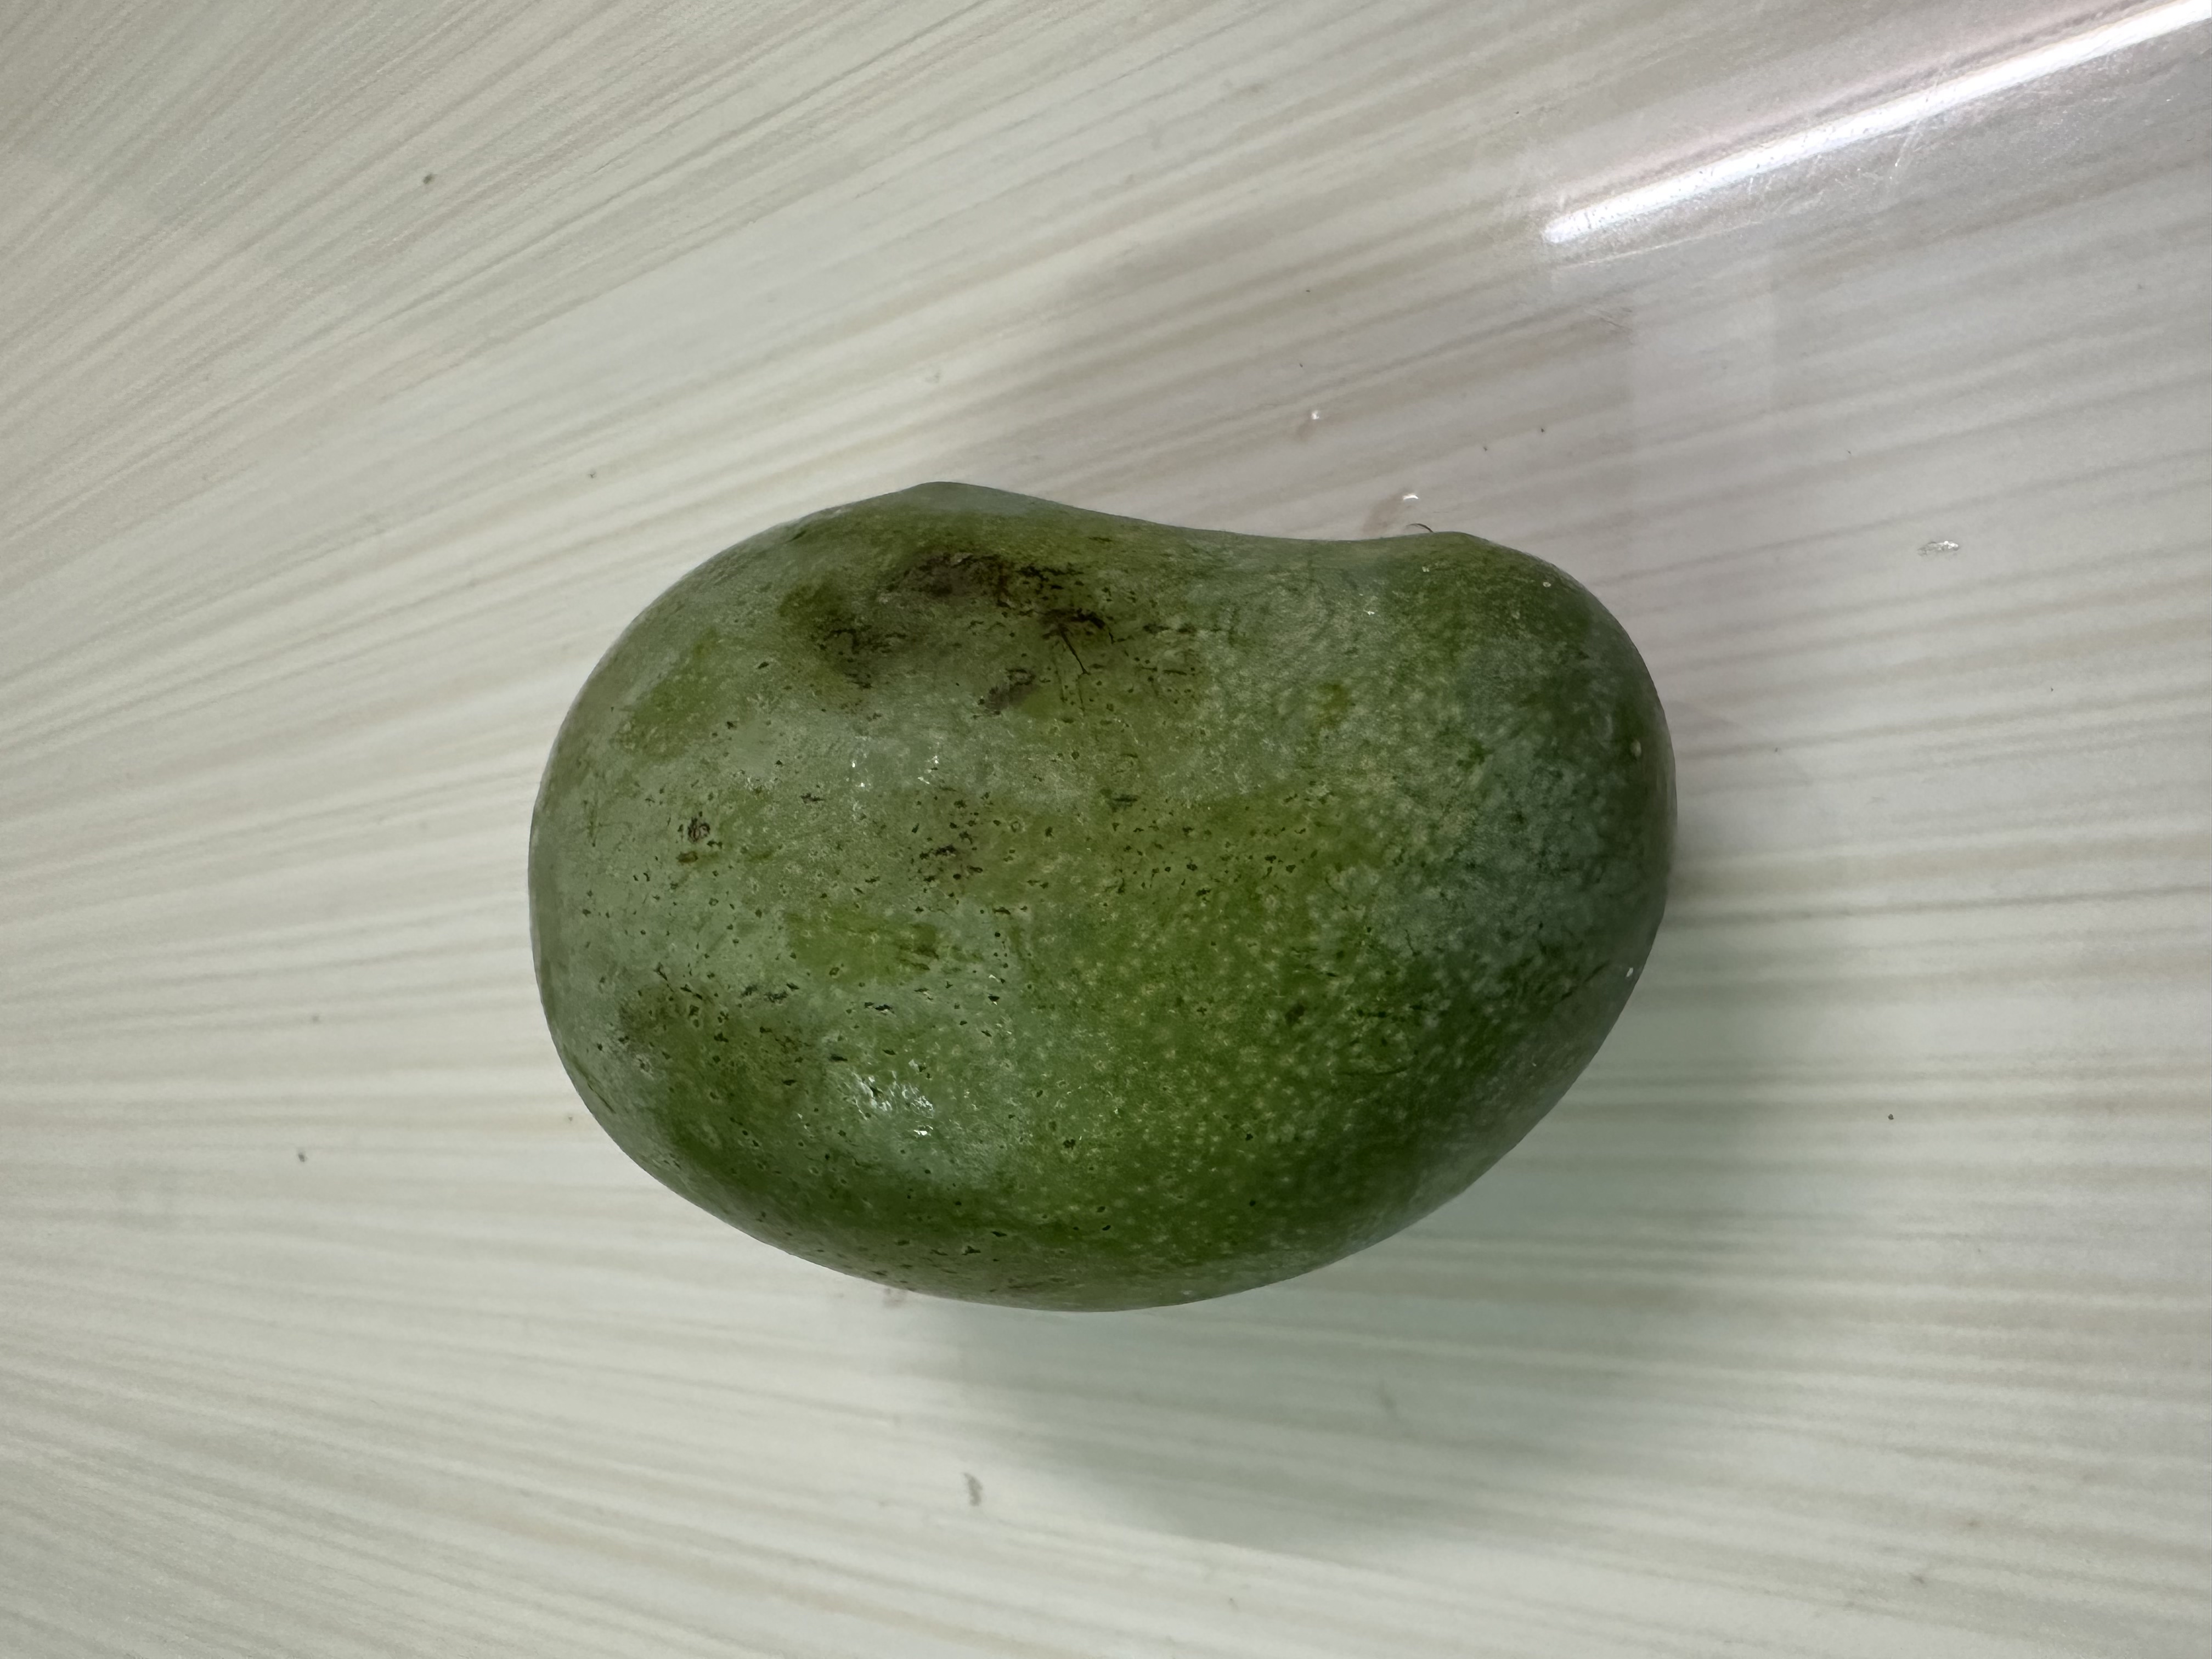
Mango variety: Amrapali